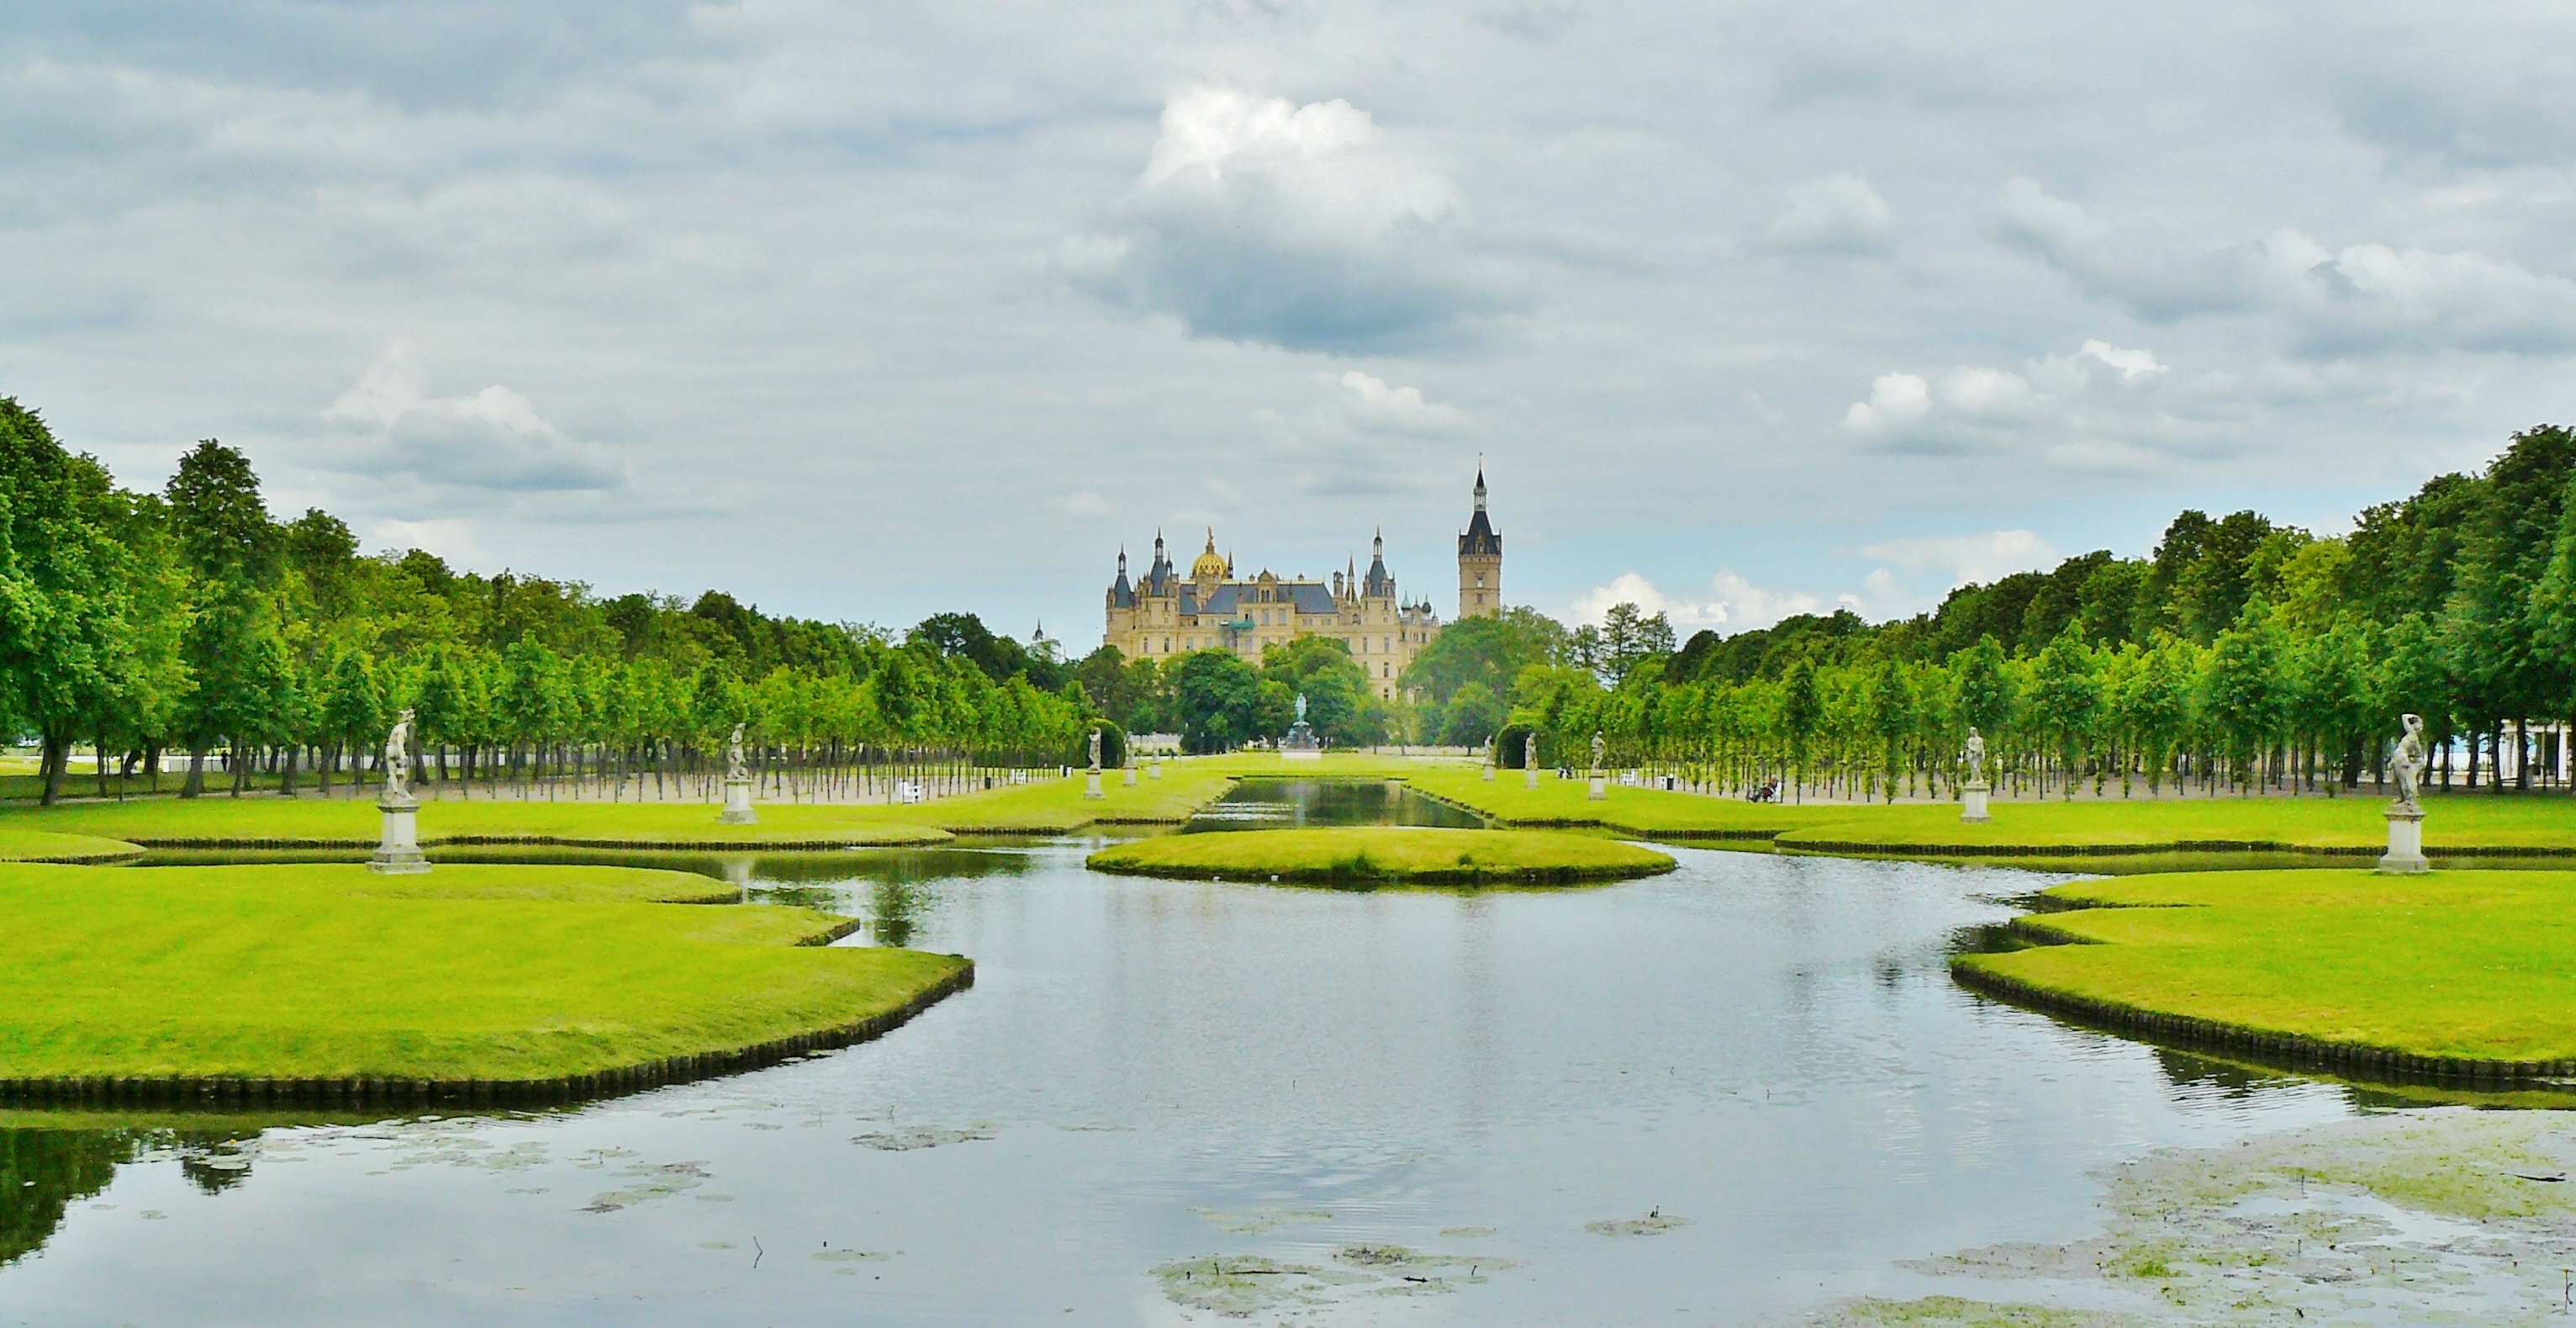
tree, architecture, structure, meadow, lake, building, river, pond, reflection, park, castle, garden, tourism, golf course, golf club, places of interest, wetland, germany, history, tourist attraction, historically, schwerin, castle park, schlossgarten, rural area, mecklenburg western pomerania, paddy field, state capital, aerial photography, schwerin castle, sport venue